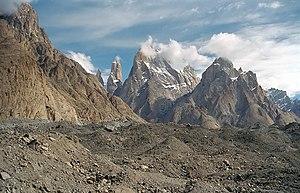
Mo Anthoine, de son nom de naissance Julian Vincent Anthoine, né le 1ᵉʳ août 1939 à Kidderminster en Angleterre et mort 12 août 1989 à Nant Peris dans le Pays de Galles, est un alpiniste britannique notamment actif dans l'Himalaya dans les années 1970 et 1980.